Čedo Vuković

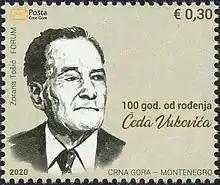
Vuković on a 2020 stamp of Montenegro

Čedo Vuković (28 September 1920 – 7 April 2014) was a Montenegrin writer.